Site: brandenburg
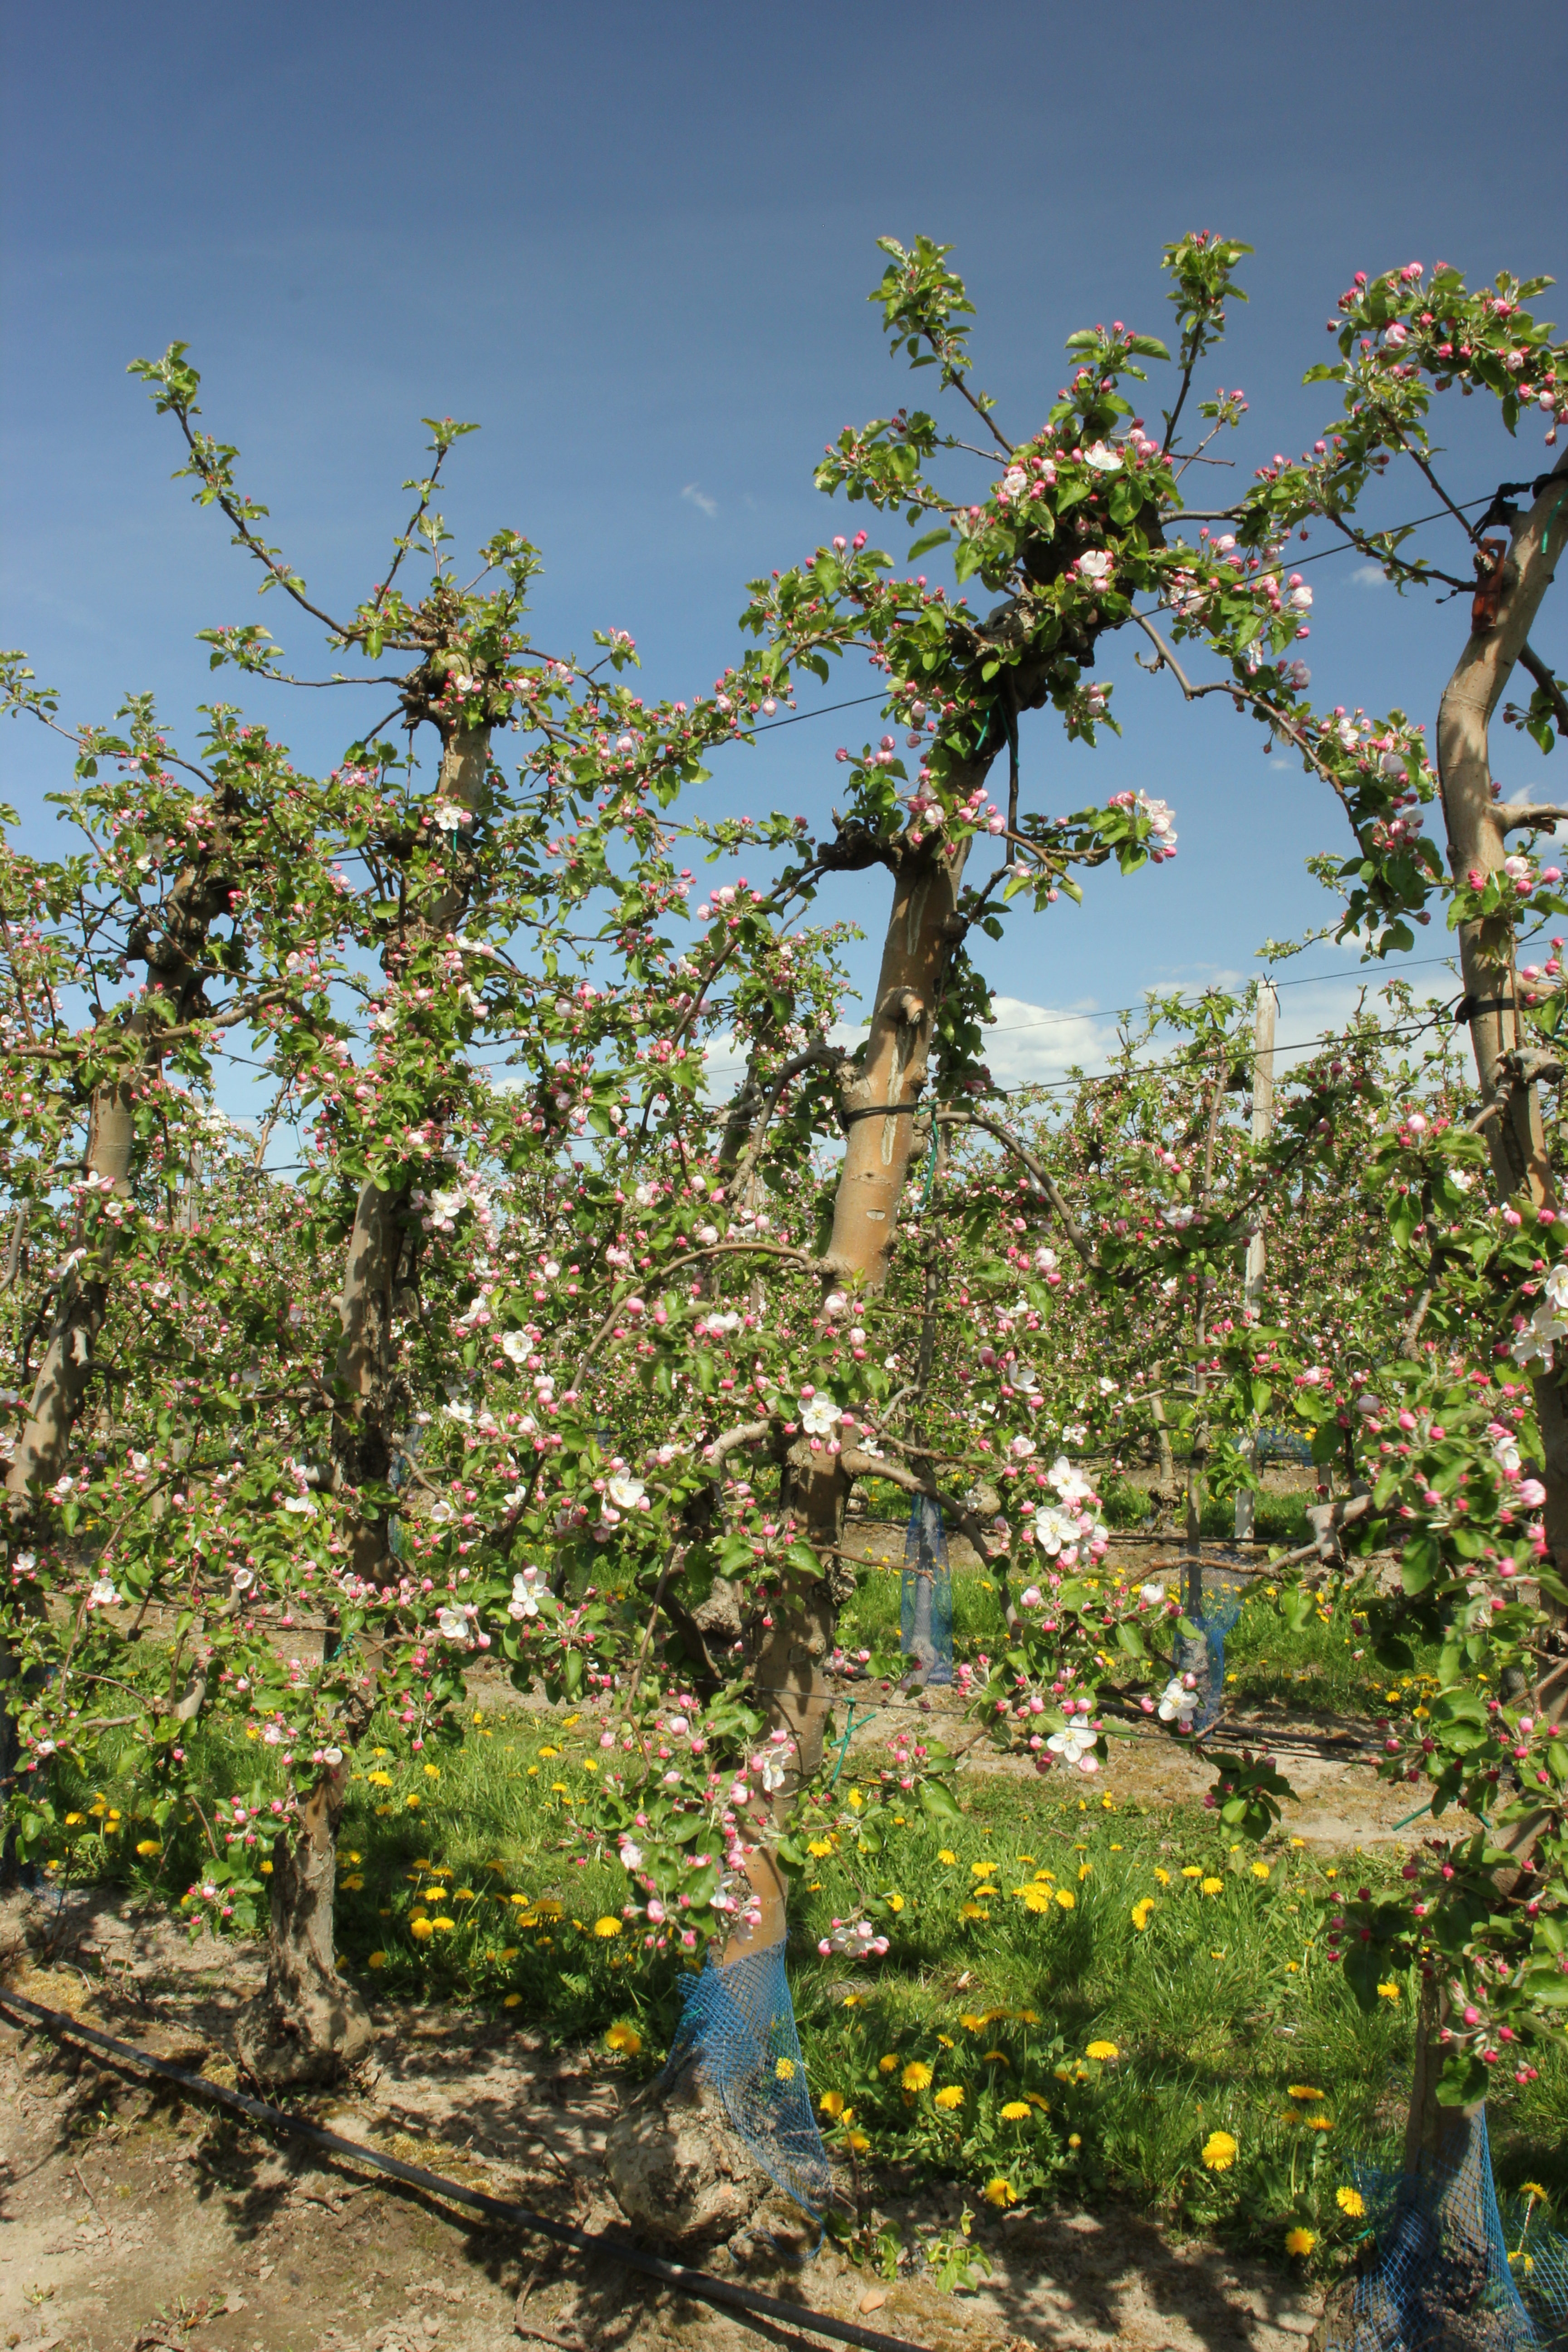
Growth stage (BBCH 57): Inflorescence emergence